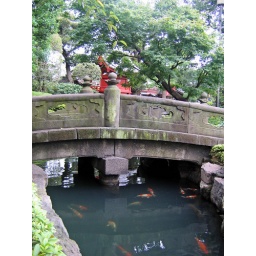
Stone bridge over bright fish